Greensky Bluegrass

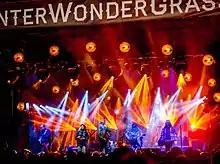
Greensky Bluegrass performs at WinterWonderGrass in Steamboat Springs, Co. on Feb. 22, 2020.

On Jan 21st, 2022 they released their latest studio effort "Stress Dreams" produced, recorded, mixed and mastered by Glenn Brown.